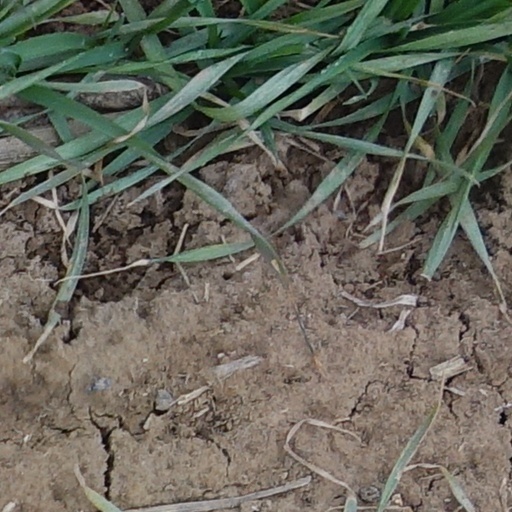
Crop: wheat